Niko Eeckhout

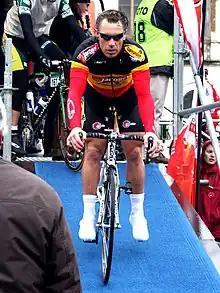

Niko Eeckhout (born 16 December 1970) is a Belgian former road racing cyclist who rode professionally between 1992 and 2013. He was the 2005–2006 UCI Europe Tour Series Champion and won the 2006 Belgian National Cycling Championship Road Race. After retiring from racing he became a coach, initially with his final professional team .